Underclassman

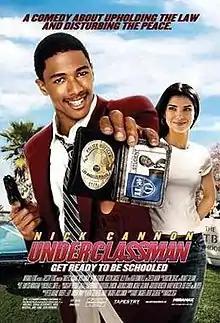
Theatrical release poster

Underclassman is a 2005 American action comedy film directed by Marcos Siega and starring Nick Cannon, Shawn Ashmore, Roselyn Sánchez, Kelly Hu, Hugh Bonneville, and Cheech Marin. It was released on September 2, 2005, had been originally set for a release in 2004. The film was a critical and box office disappointment, receiving only a 6% rating on Rotten Tomatoes and grossing $5.6 million on a production budget of $25 million.